Villa Lugano

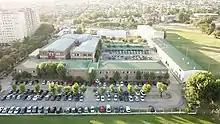
UTN Buenos Aires Regional Faculty.

The neighbourhood has a number of educational institutions ranging from primary schools to universities and other terciary education institutions. Villa Lugano is home to the main Buenos Aires regional campus of the National Technological University (UTN), Argentina's leading engineering-oriented university. Villa Lugano is also home to the University of Buenos Aires-affiliated Escuela Técnica, a high school specializing in technical education and one of the university's five secondary education institutions.